Don Blackie

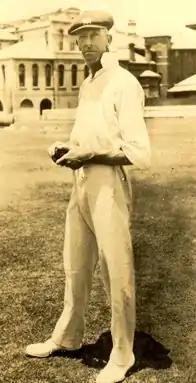

Donald Dearness Blackie (5 April 1882 – 18 April 1955) was an Australian Test cricketer who played three Tests as an off-spinner in the summer of 1928–29. At 46 years 253 days of age at the time of his Test debut, Blackie remains the oldest debutant in Australian Test cricket.